The Bronx Is Burning

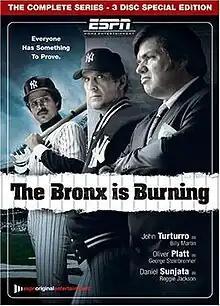

The Bronx Is Burning (stylized as The Bronx is Burning) is an American drama television series that debuted on ESPN on July 10, 2007, after the 2007 MLB Home Run Derby. It is an eight-episode mini-series adapted from Jonathan Mahler's best-selling book, "Ladies and Gentlemen, the Bronx Is Burning". The book focuses on baseball's triumph over the turmoil and hysteria of 1977 New York City and how the New York Yankees came to embody the hopes and fears of an unforgettable summer with Billy Martin and Reggie Jackson's warfare under George Steinbrenner's leadership.